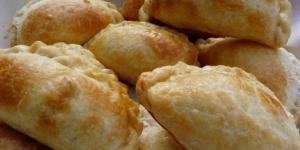
empanadas argentinas al horno